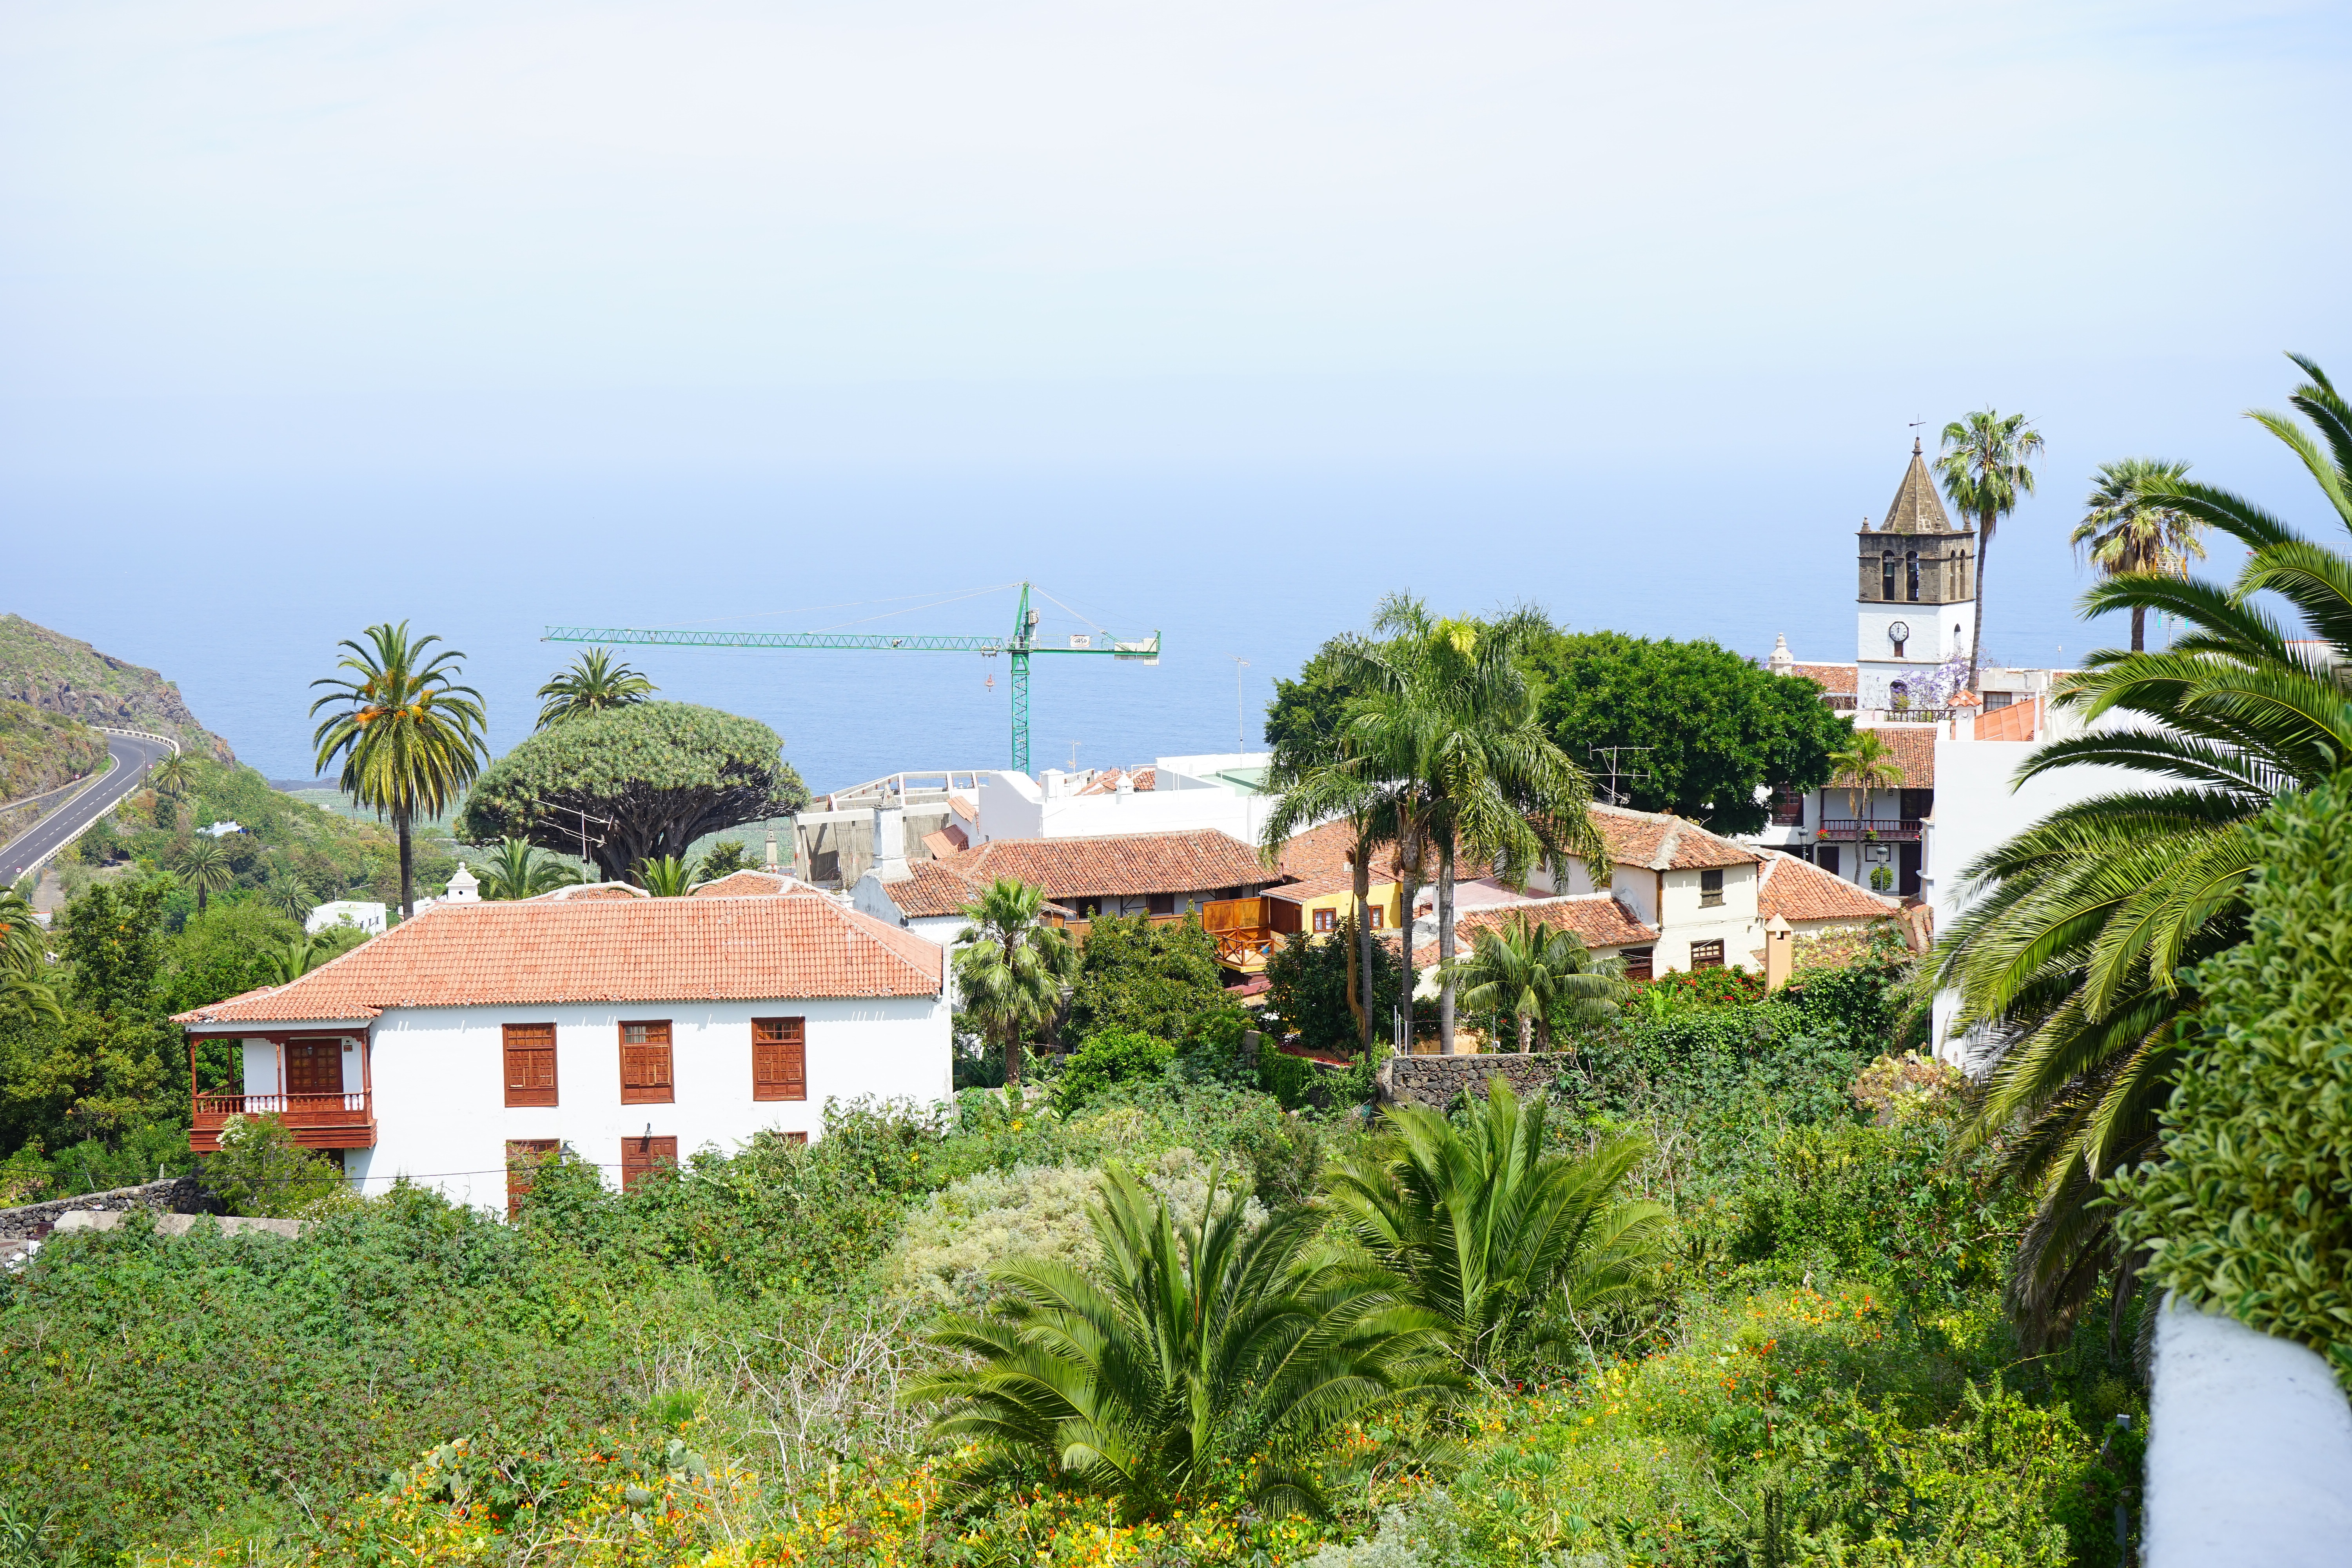
house, town, vacation, village, tourism, resort, tenerife, estate, bergdorf, canary islands, rural area, arecales, el drago, icod de los vinos